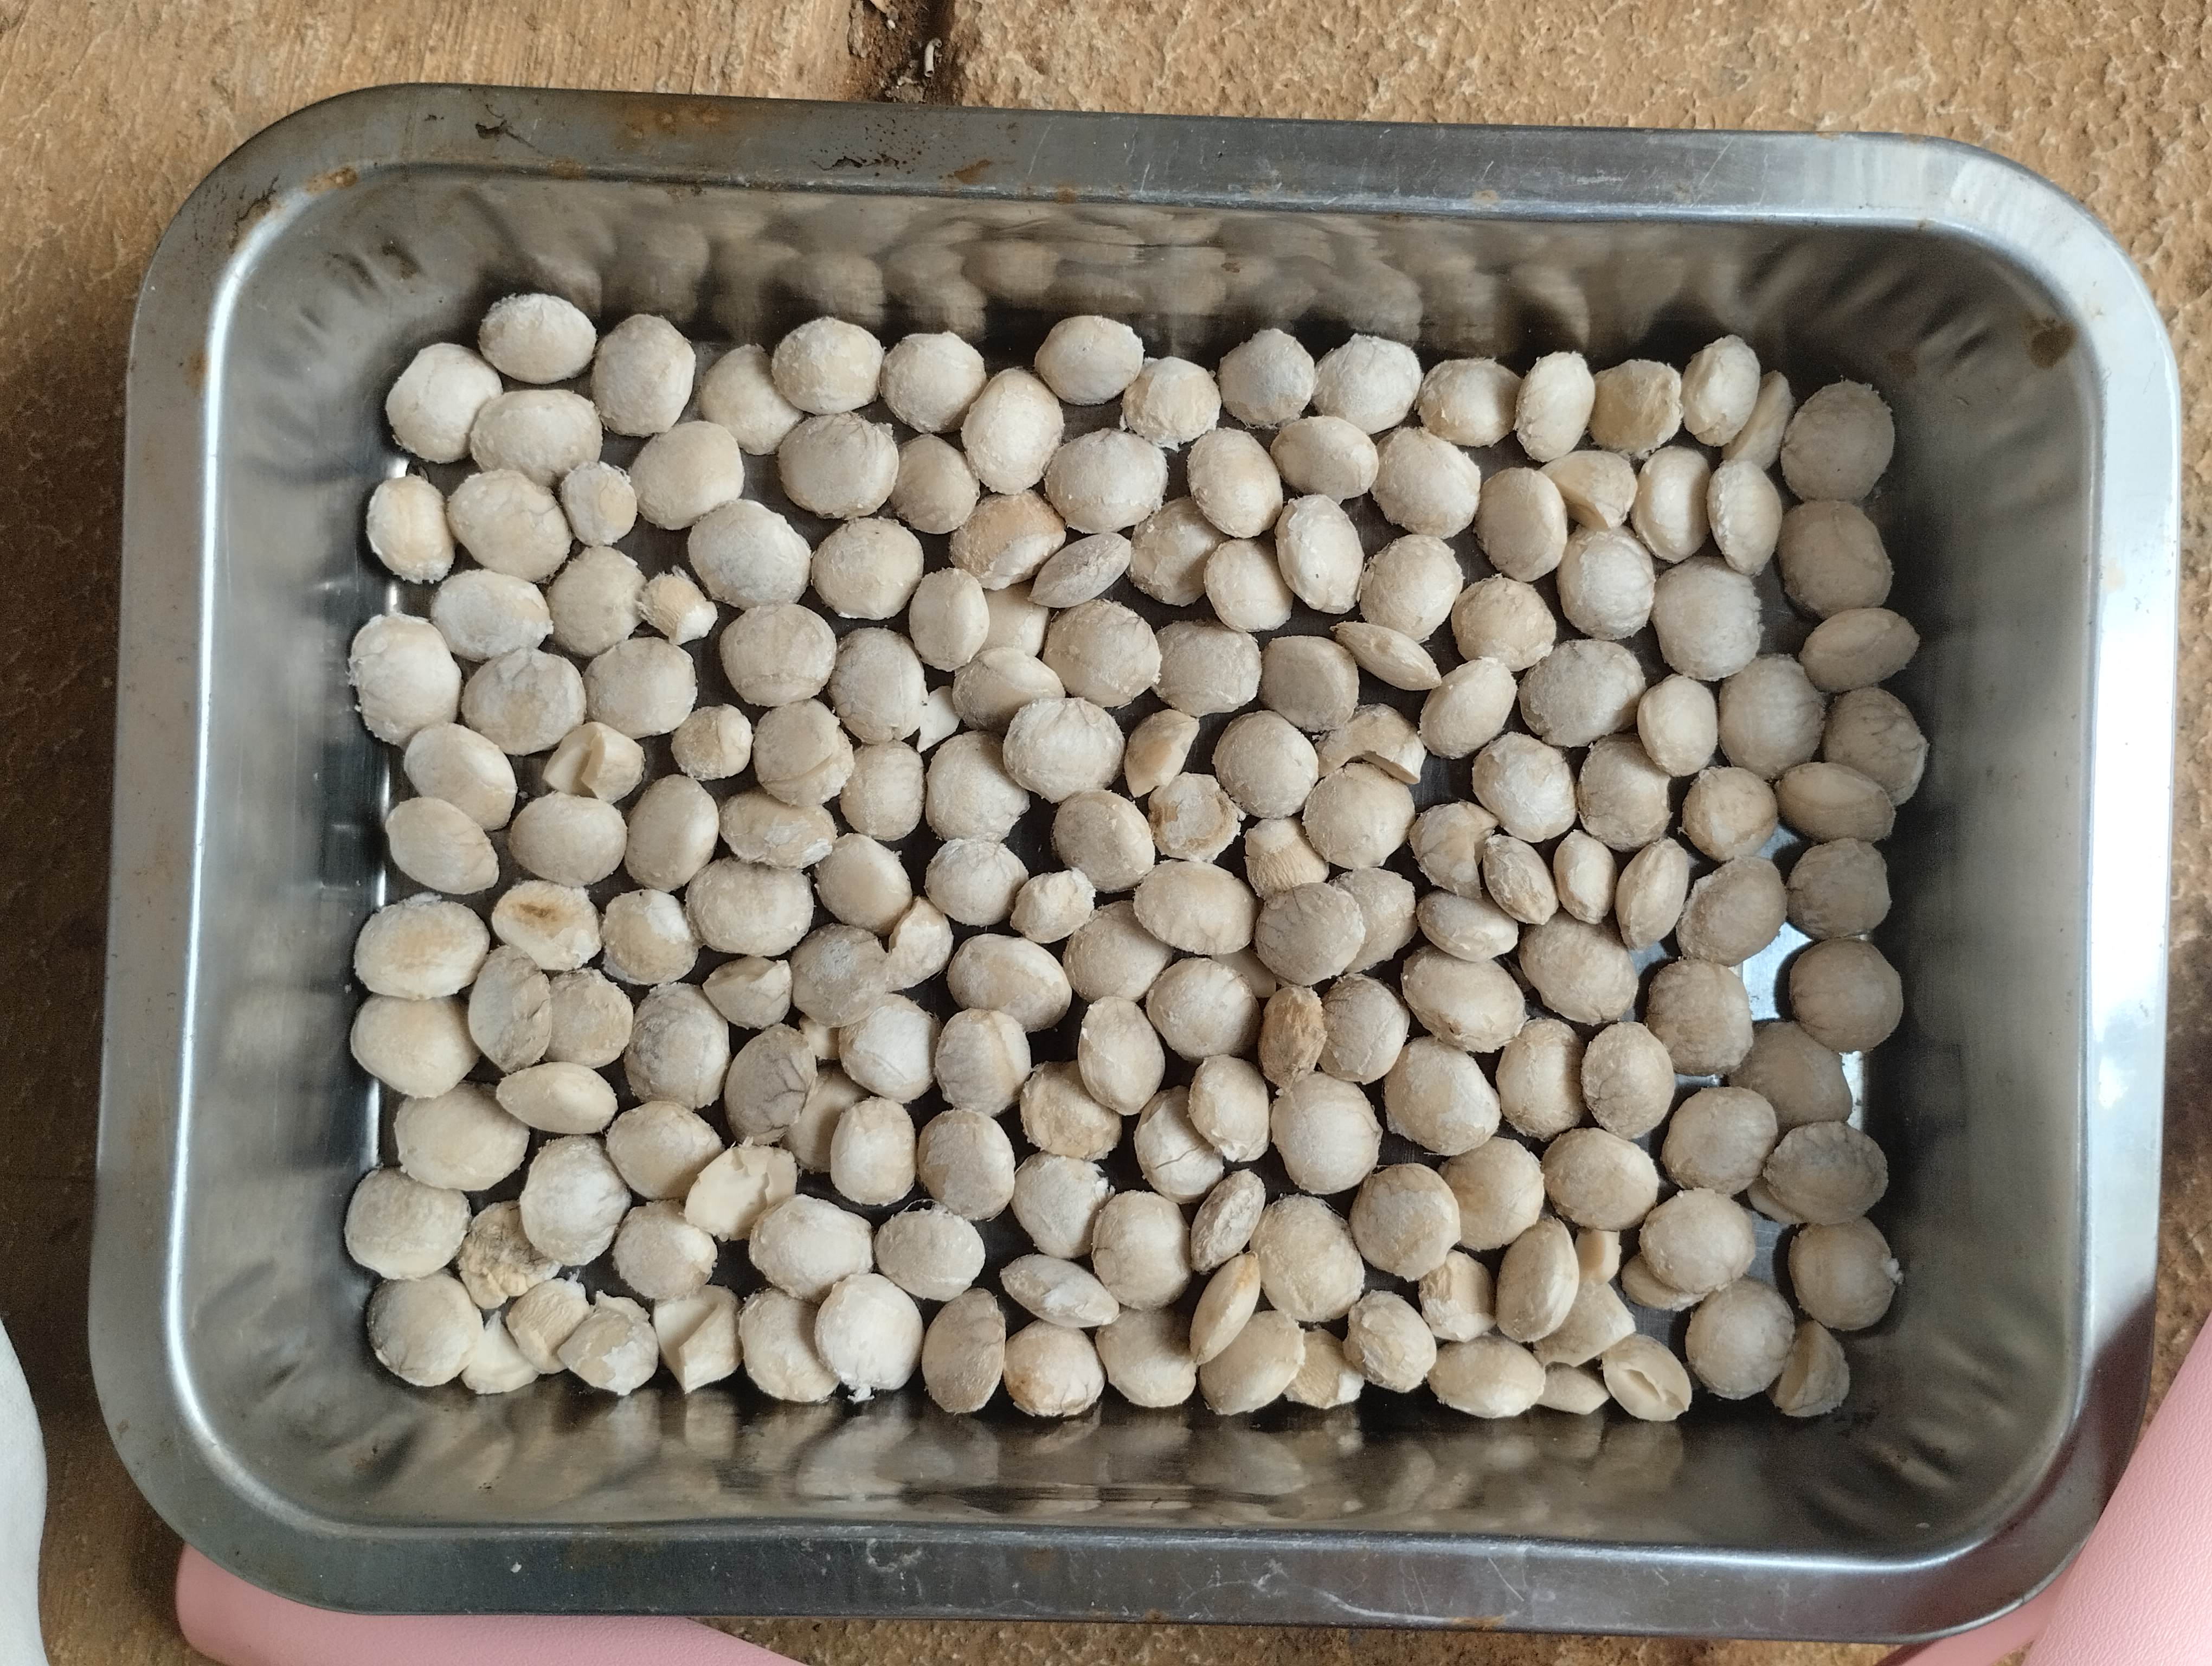
Label: bagus (good seed)